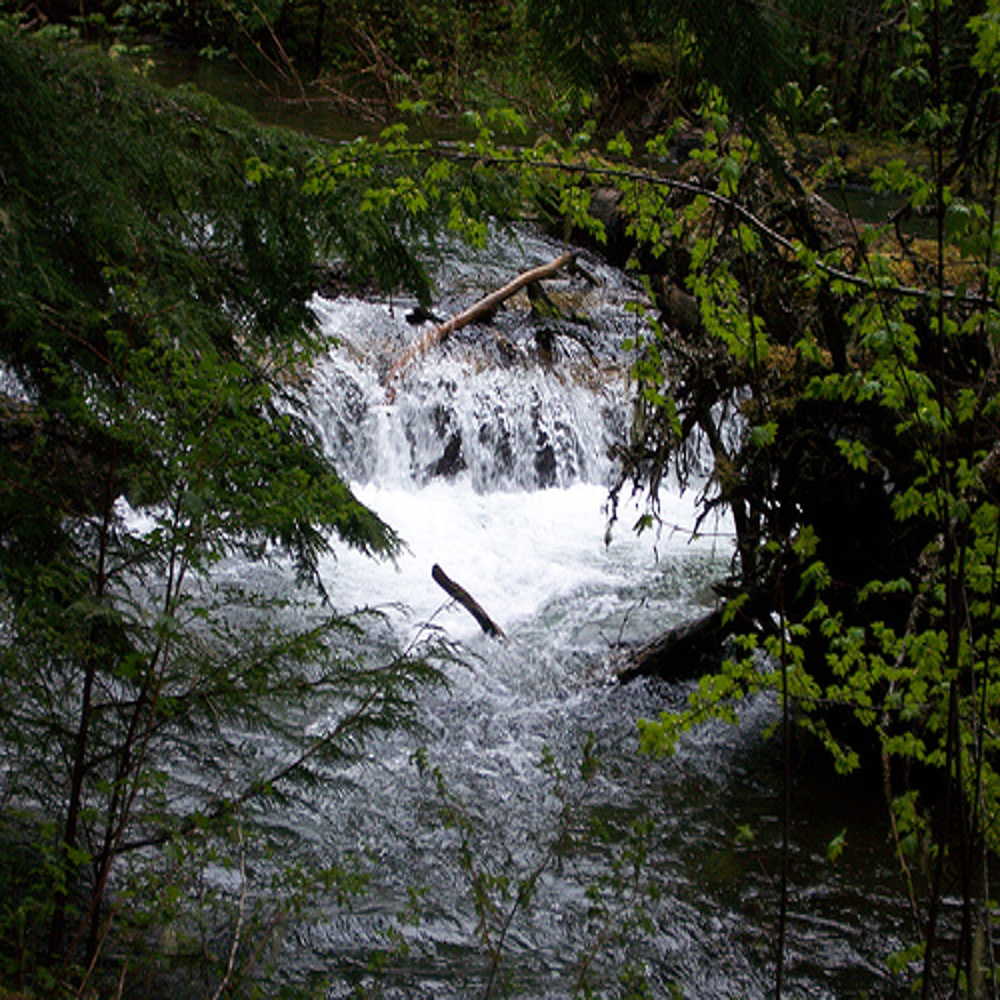
Body of water present: yes
Land polluted: no
Water polluted: no
Pollution percentage: 0%